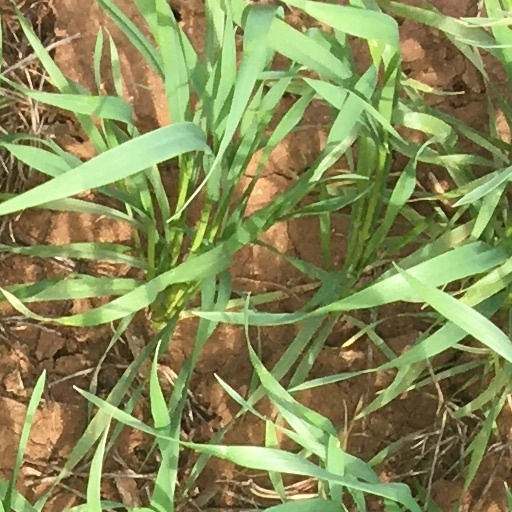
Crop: wheat